Electrodynamic tether

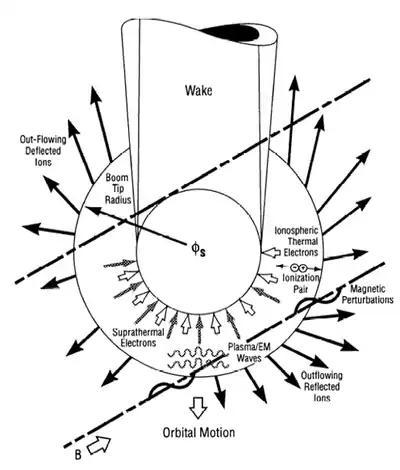
A composite schematic of the complex array of physical effects and characteristics observed in the near environment of the TSS satellite

When the conducting body is negatively biased with respect to the plasma and traveling above the ion thermal velocity, there are additional collection mechanisms at work. For typical Low Earth Orbits (LEOs), between 200 km and 2000 km, the velocities in an inertial reference frame range from 7.8 km/s to 6.9 km/s for a circular orbit and the atmospheric molecular weights range from 25.0 amu (O+, O2+, & NO+) to 1.2 amu (mostly H+), respectively. Assuming that the electron and ion temperatures range from ~0.1 eV to 0.35 eV, the resulting ion velocity ranges from 875 m/s to 4.0 km/s from 200 km to 2000 km altitude, respectively. The electrons are traveling at approximately 188 km/s throughout LEO. This means that the orbiting body is traveling faster than the ions and slower than the electrons, or at a mesosonic speed. This results in a unique phenomenon whereby the orbiting body 'rams' through the surrounding ions in the plasma creating a beam like effect in the reference frame of the orbiting body.